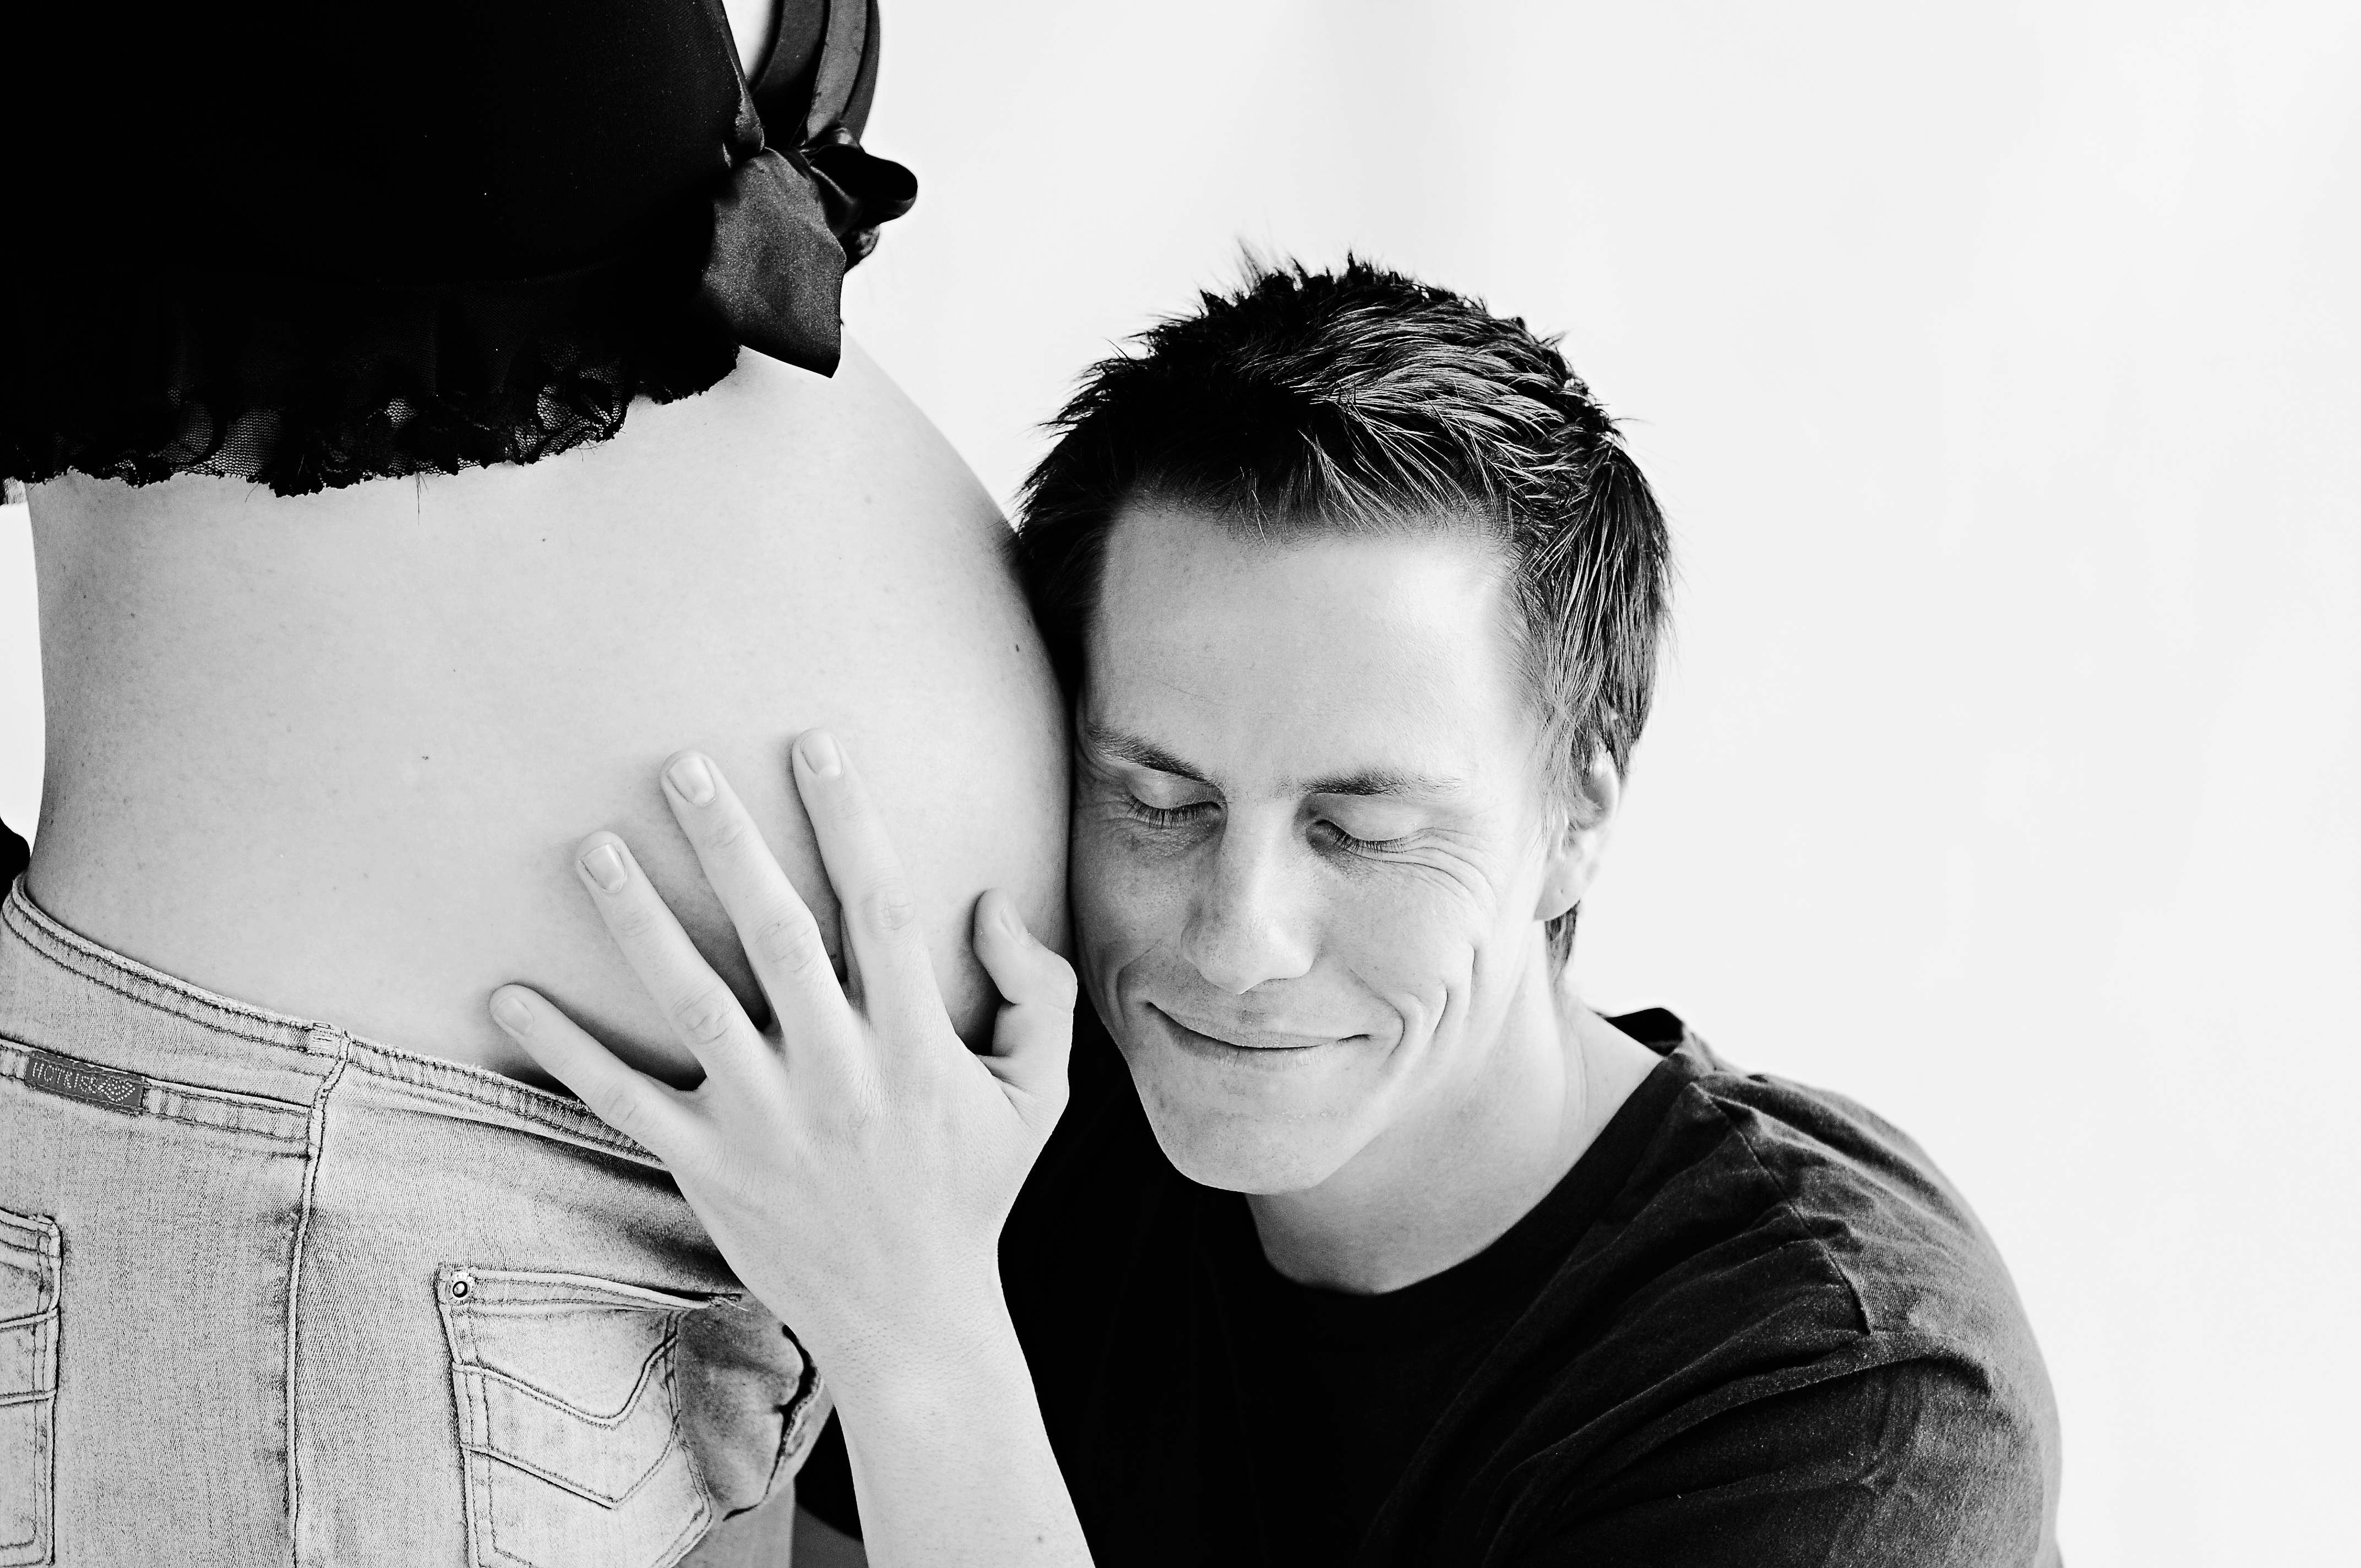
hand, man, person, black and white, woman, white, photography, male, portrait, black, monochrome, bride, mom, pregnancy, dad, photograph, pregnant, beauty, emotion, interaction, photo shoot, monochrome photography, portrait photography